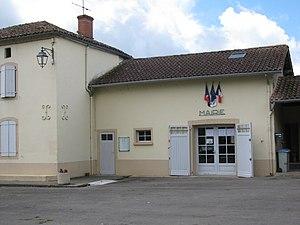
Mairie de Tarsac
Tarsac est une commune française située dans le département du Gers, en région Occitanie.